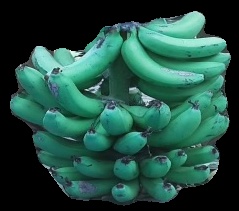
Variety: pachbale
Grade: grade3